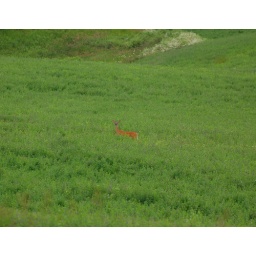
I spotted her in the field and as I watched I thought I saw something else. She had her baby.